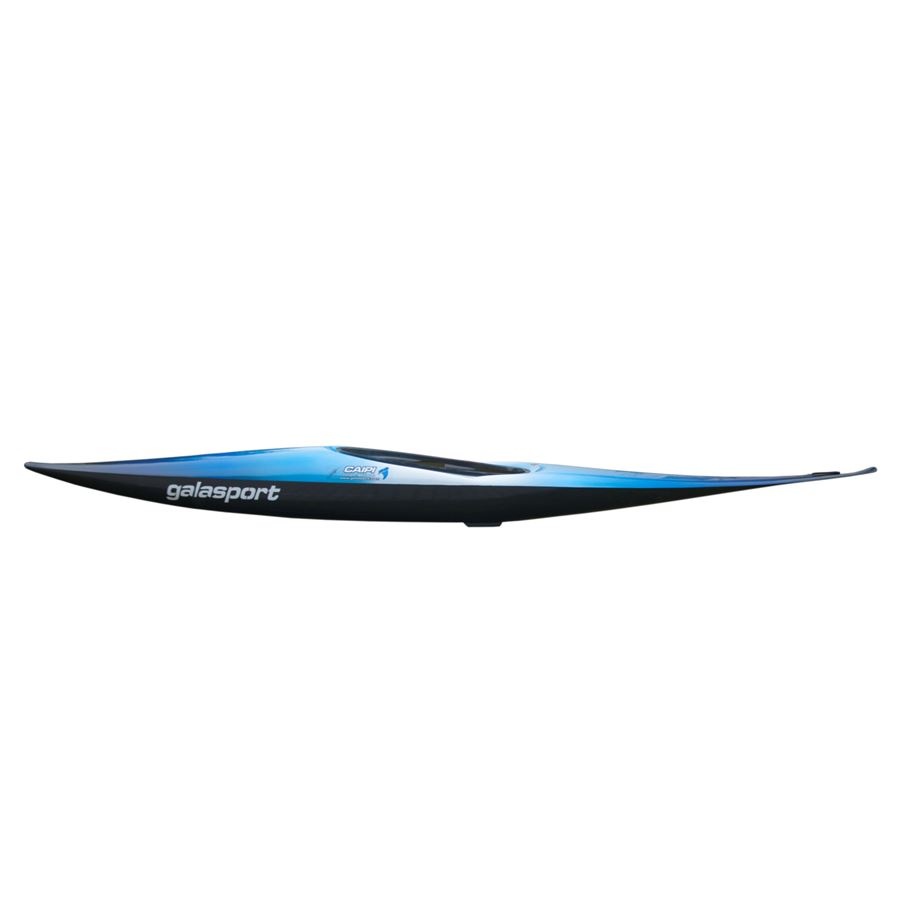
Galasport Caipi Fins
CAIPI FINS is one evolutionary step farther from CAIPI model, which had been developed in cooperation with French top athlete Boris Neveu, who claimed World Championship titles in 2014 and 2021. Even though making improvements on almost perfect boat was nearly impossible, the result proved worth the effort with the success it immediately earned among kayakers worldwide. Some cosmetic adjustments were made to CAIPI - we made the hull little rounder at about 80cm from the bow’s tip. The stern was slightly modified for better turning. Thanks to these basically minor changes turning abilities improved, but the fins made the boat stick in your line and not oscillate or wiggle out during acceleration. Integrated fins were designed to comply ICF rules and regulations Recommended use Slalom Length of the boat 350 cms Width of the boat 60 cms Suitable for 55-85 kgs PLEASE CALL OR EMAIL TO ORDER (301) 216-1248 riverstore@calleva.org To learn more about construction options click here. CARBOLIGHT Our highest quality racing boat. This lay-up is for the most demanding slalom racers, addressing not only performance but also appearance. We use a combination of 3 types of foam core, MGS epoxy system and superior vacuum bag technology. A carbon surface is laid over a durable carbon/kevlar combination inside the boat. Although seamless on the outside (except for the bow and stern tips for extra protection), it has double seams on the inside. With this new improved construction, we bring to the market a very strong boat with good resistance to damage. Weight: 7-8 kg,
Brand: Galasport
Category: Sporting Goods > Outdoor Recreation > Boating & Water Sports > Boating & Rafting > Kayaks > Slalom Kayaks